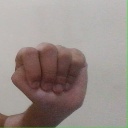
अक्षर: ठ